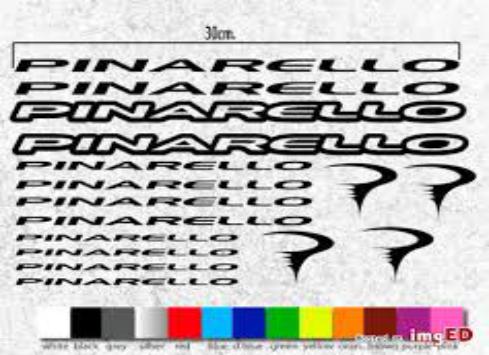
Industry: Transportation